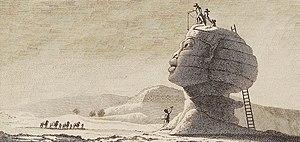
Sphinx de Gizeh par Dominique Vivant Denon
Le Sphinx de Gizeh est la statue thérianthrope qui se dresse devant les grandes pyramides du plateau de Gizeh, en Basse-Égypte. Sculpture monumentale monolithique la plus grande du monde avec 73,5 mètres de longueur, 14 mètres de largeur et 20,22 mètres de hauteur, elle représente un sphinx couchant. Réalisée vers -2500, elle serait attribuée - suivant le consensus de la communauté scientifique internationale - à Khéphren, l'un des pharaons de la IVᵉ dynastie de l'Ancien Empire, voire à son père, Khéops.
Sphinx, ou Sphynx, est un nom d'origine grecque qui peut avoir plusieurs sens. Il peut désigner :
Dominique Vivant, baron Denon, dit Vivant Denon ou Dominique-Vivant Denon, né à Chalon-sur-Saône le 4 janvier 1747 et mort à Paris le 27 avril 1825, est un graveur, écrivain, diplomate et administrateur français.
La Commission des sciences et des arts est créée le 16 mars 1798 avec comme but d'accompagner le général Bonaparte dans sa Campagne d'Égypte. La tâche de la commission n'est pas militaire, mais scientifique. Les savants qui forment la commission sont chargés de faire une étude encyclopédique de l'Égypte : les antiquités, l'histoire naturelle, la géographie et l'état actuel du pays, en prévision d'une occupation de longue durée par la France.